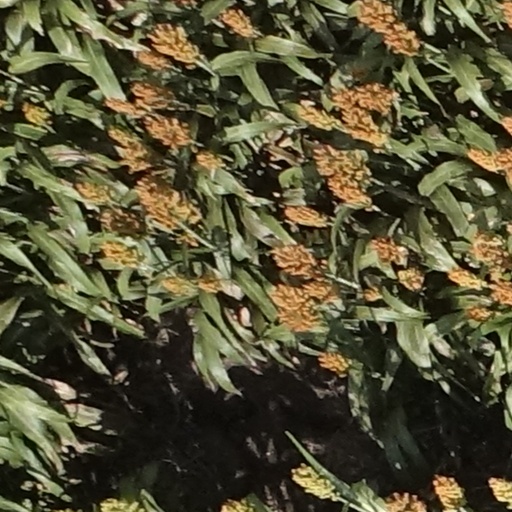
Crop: sorghum